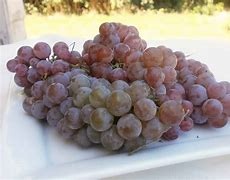
Label: grape